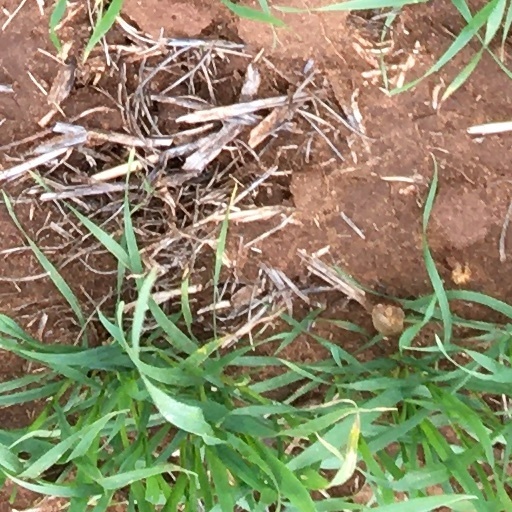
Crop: wheat